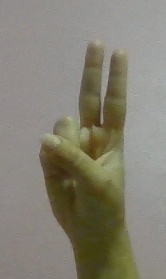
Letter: taa